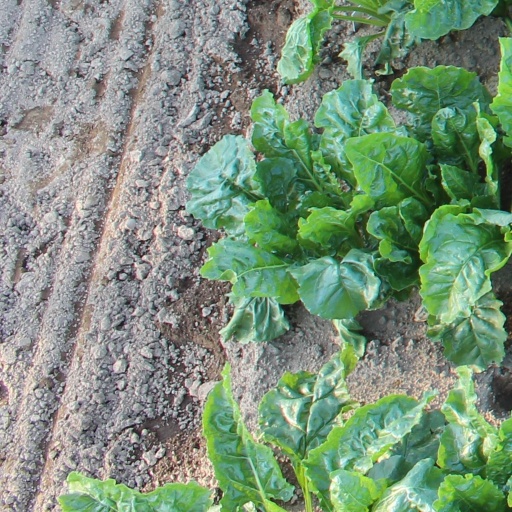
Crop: sugar beet